Japanese Gardens (Hayward, California)

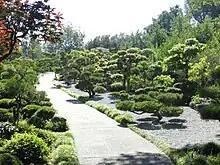
Japanese Gardens

The Hayward Japanese Gardens are the oldest traditional-style Japanese gardens in California. The gardens are maintained by the recreation and park district of Hayward.